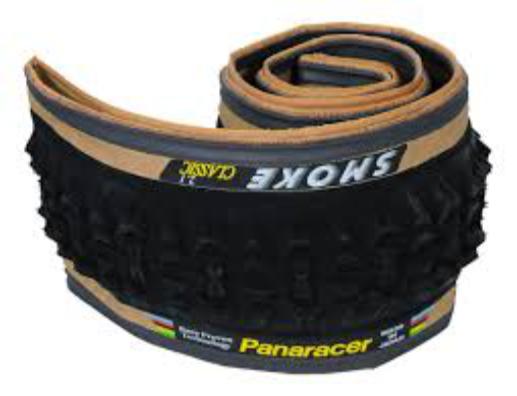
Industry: Transportation